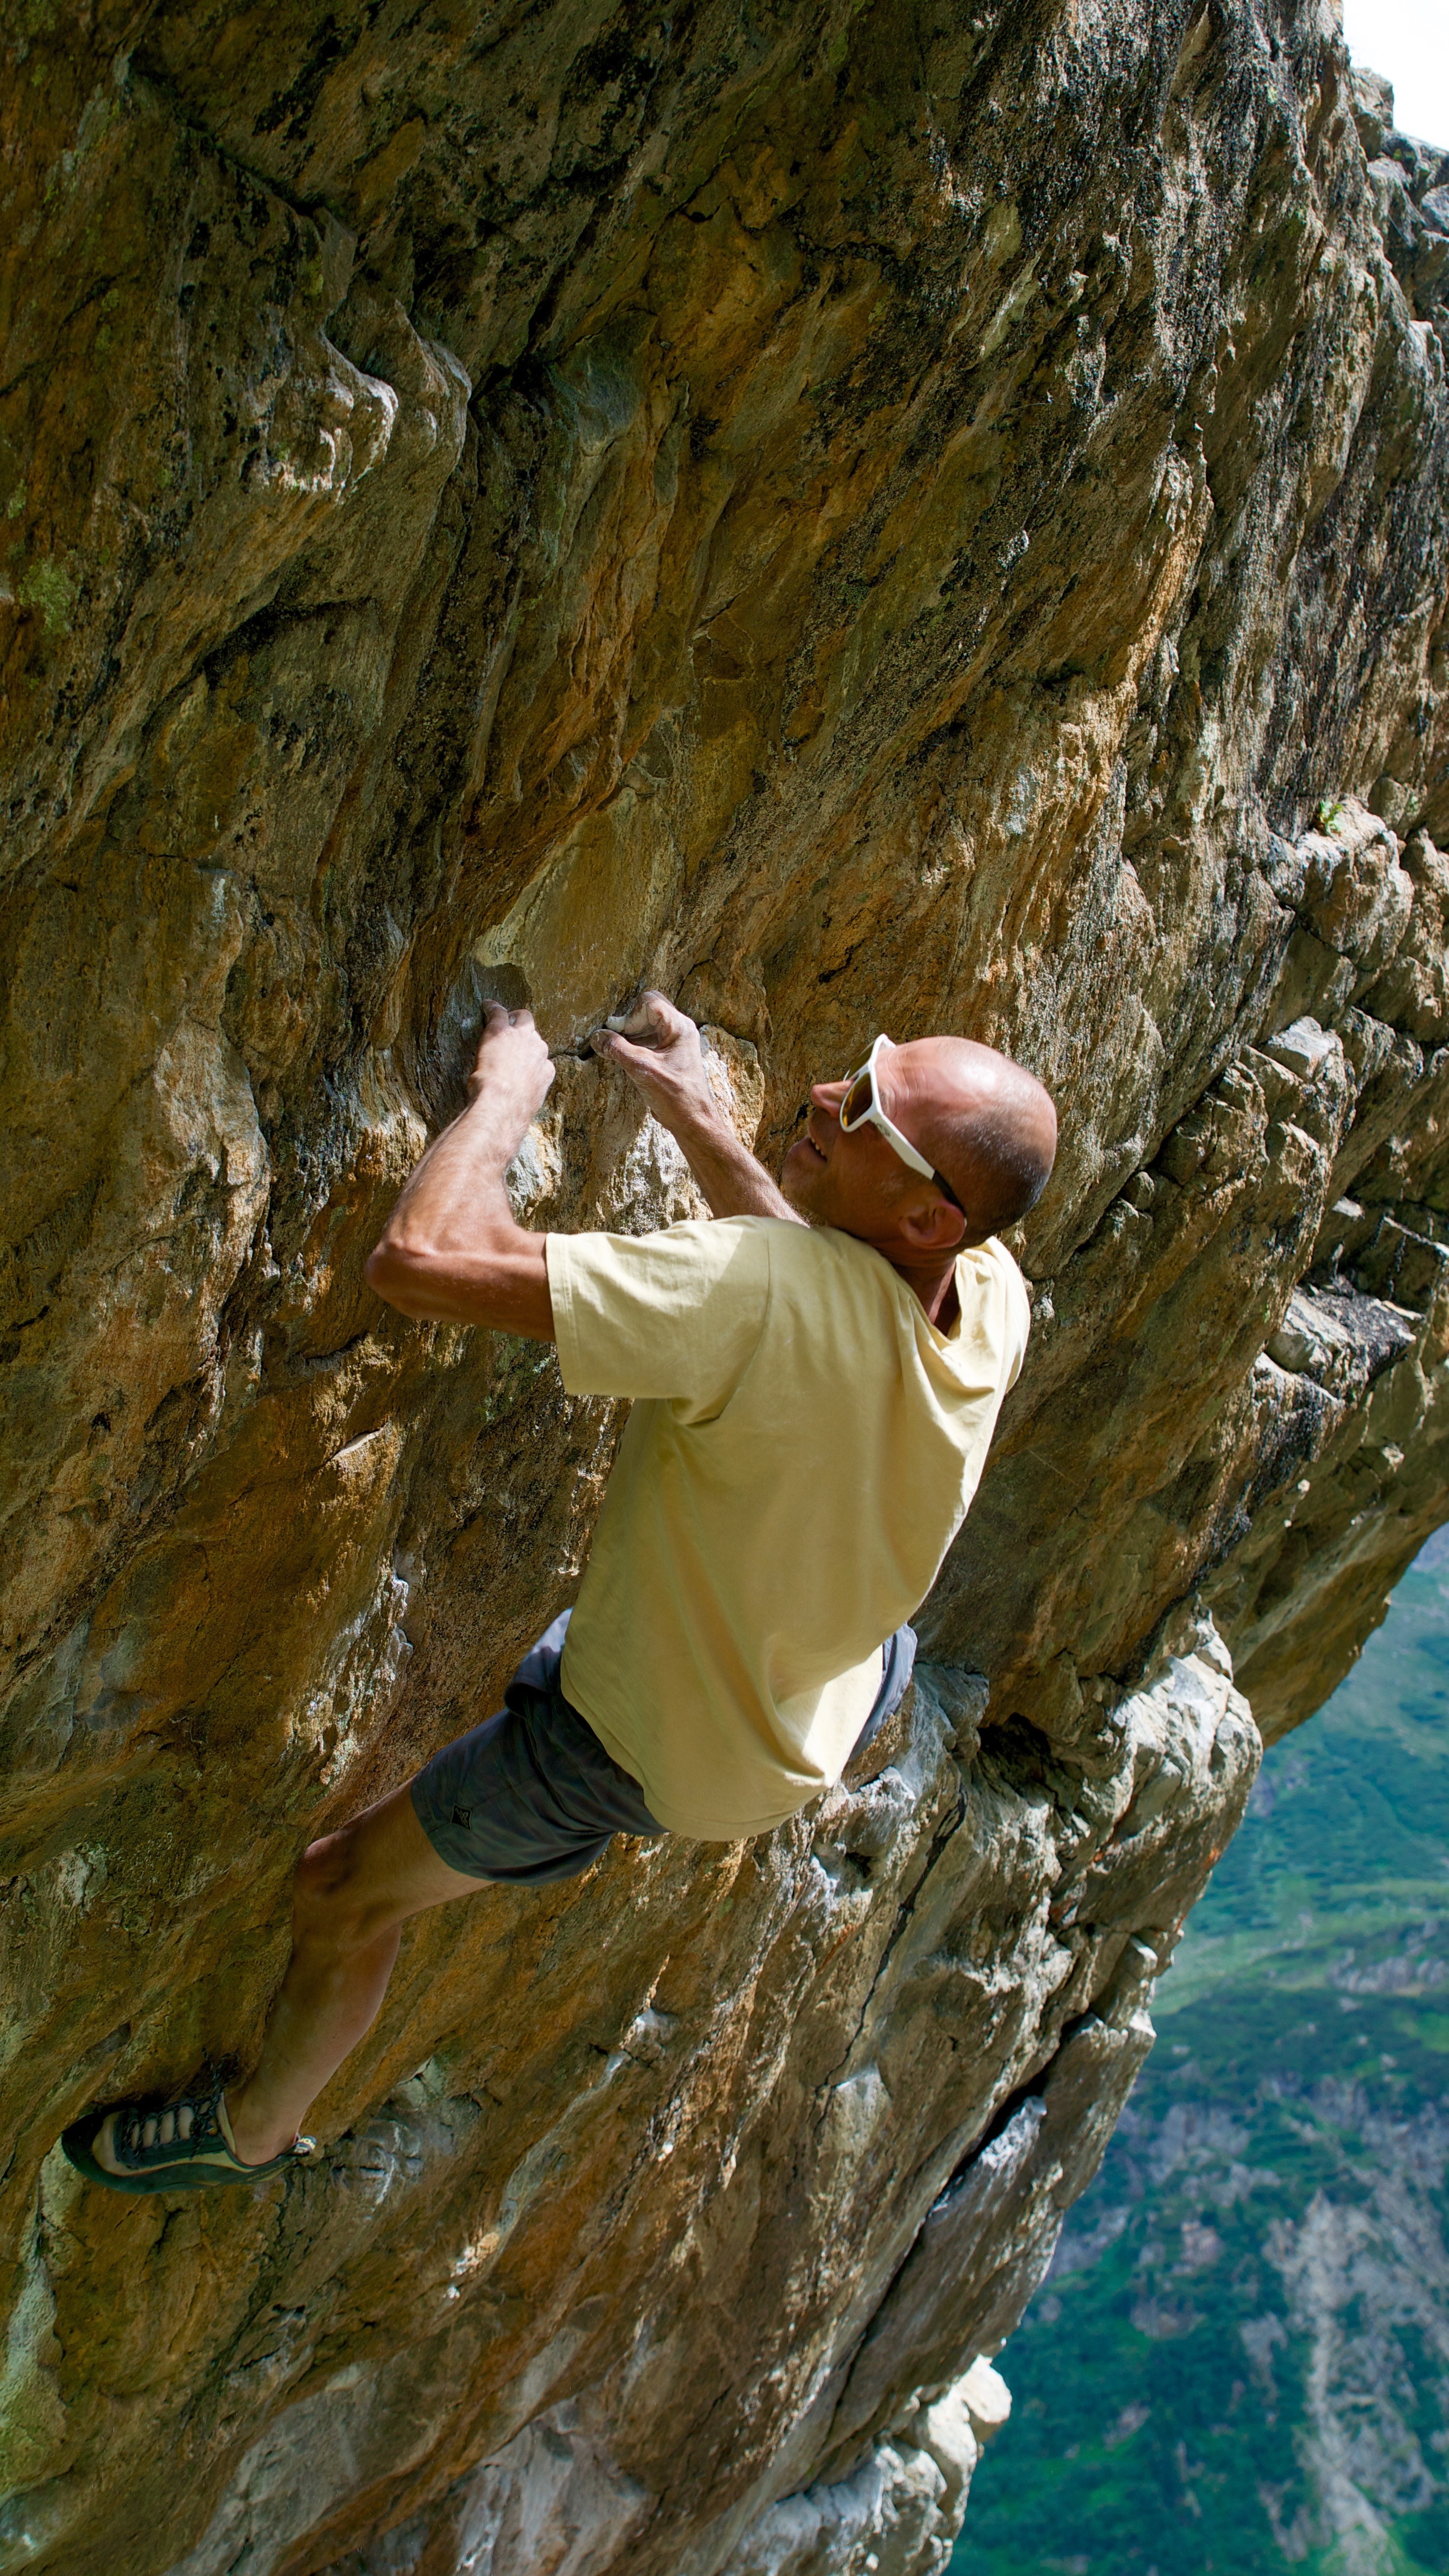
rock, adventure, recreation, formation, climbing, rock climbing, climber, extreme sport, rock wall, sports, mountains, bouldering, outdoor recreation, free climber, individual sports, sport climbing, free solo climbing